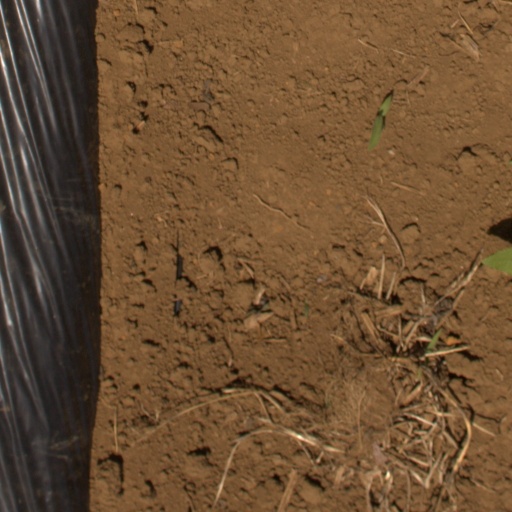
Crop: Jerusalem artichoke